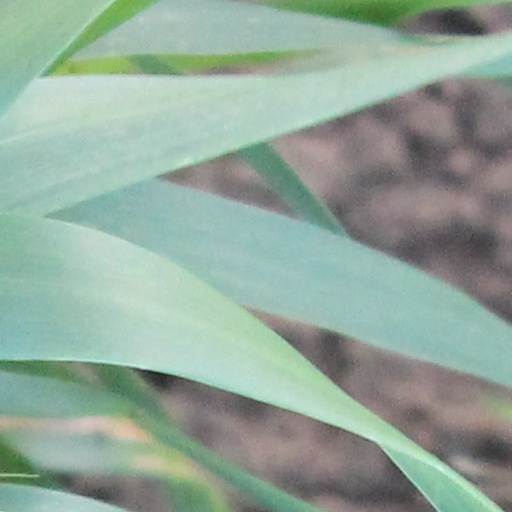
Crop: wheat